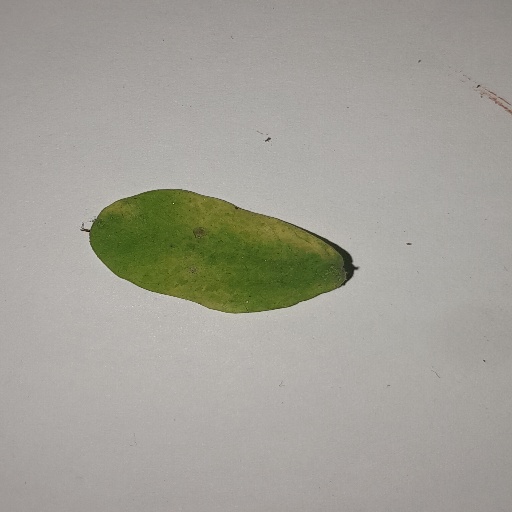
Species: Sojina
Leaf condition: Yellow Leaf